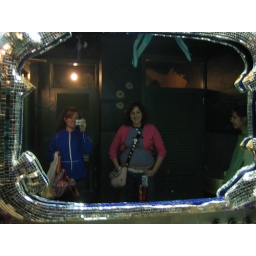
pretty mirror in the bathroom